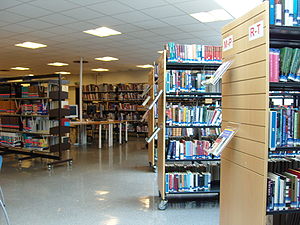
Skolebibliotek / Danske forhold / Lovgrundlag
St. Olav skolen i Sarpsborg i Norge
Et skolebibliotek er et bibliotek eller bogsamling på en skole hvor elever, lærere og nogle gange forældre og andre med tilknytning til skolen har adgang til bøger og andre resurser. Skolebiblioteket drives ofte af skolen selv.